COVID-19 pandemic in Denmark

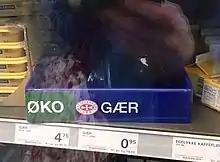
An empty yeast tray at a supermarket in Odense on 17 March 2020. Following the announcement of a general lockdown, large-scale panic buying of several everyday products occurred.

In Denmark, Aalborg University Hospital, Aarhus University Hospital, Hvidovre Hospital, Odense University Hospital, Rigshospitalet and Zealand University Hospital Roskilde have sections prepared for serious cases of COVID-19 that require treatment, as well as patients that are elderly or have pre-existing conditions and therefore are particularly vulnerable to the disease. Other hospitals were required by the regions to prepare lists of non-essential operations that can be postponed. This would allow the manpower, space and equipment to rapidly be allocated towards an outbreak of coronavirus. On 11 March 2020, the first hospitals began postponing non-essential operations as a preparation for future cases of COVID-19, and on 17 March this was done in all hospitals nationwide. Initially, all testing of samples for was performed at the SSI, but on 25 February (before the first confirmed case in the country) this was expanded to all the hospitals that also had sections that were ready for treating serious cases of COVID-19. In early March, other hospitals started to perform the tests. On 6 March, Aarhus University Hospital made a "drive-through" test facility (similar to those used in South Korea) where a person can be tested without having to leave his/her vehicle, but people using it still have to phone their personal doctor or the doctor-on-call for instructions first. On 10–11 March, Aalborg University Hospital, Regionshospital North Jutland Hjørring and Zealand University Hospital Roskilde introduced "drive-through" test facilities.